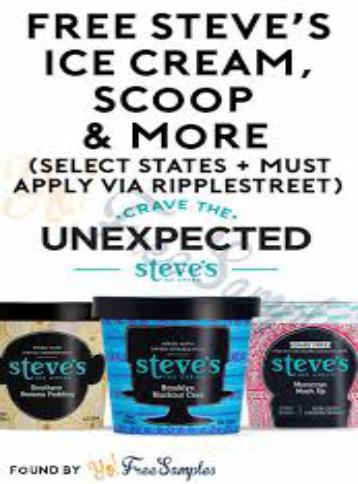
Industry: Food